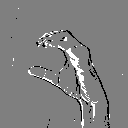
ASL letter: c